Richard Porta

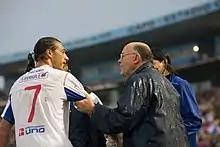
Porta with Nacional

Richard Aníbal Porta Candelaresi (born 1 August 1983) is a former professional footballer who played as a striker. He is a two-time golden boot winner, having won the award whilst at River Plate and most recently at Nacional in Uruguay's Primera División. Born in Australia, he represented the Uruguay U20 national team at international level. His nickname is "El Canguro", which means "The Kangaroo" in Spanish.